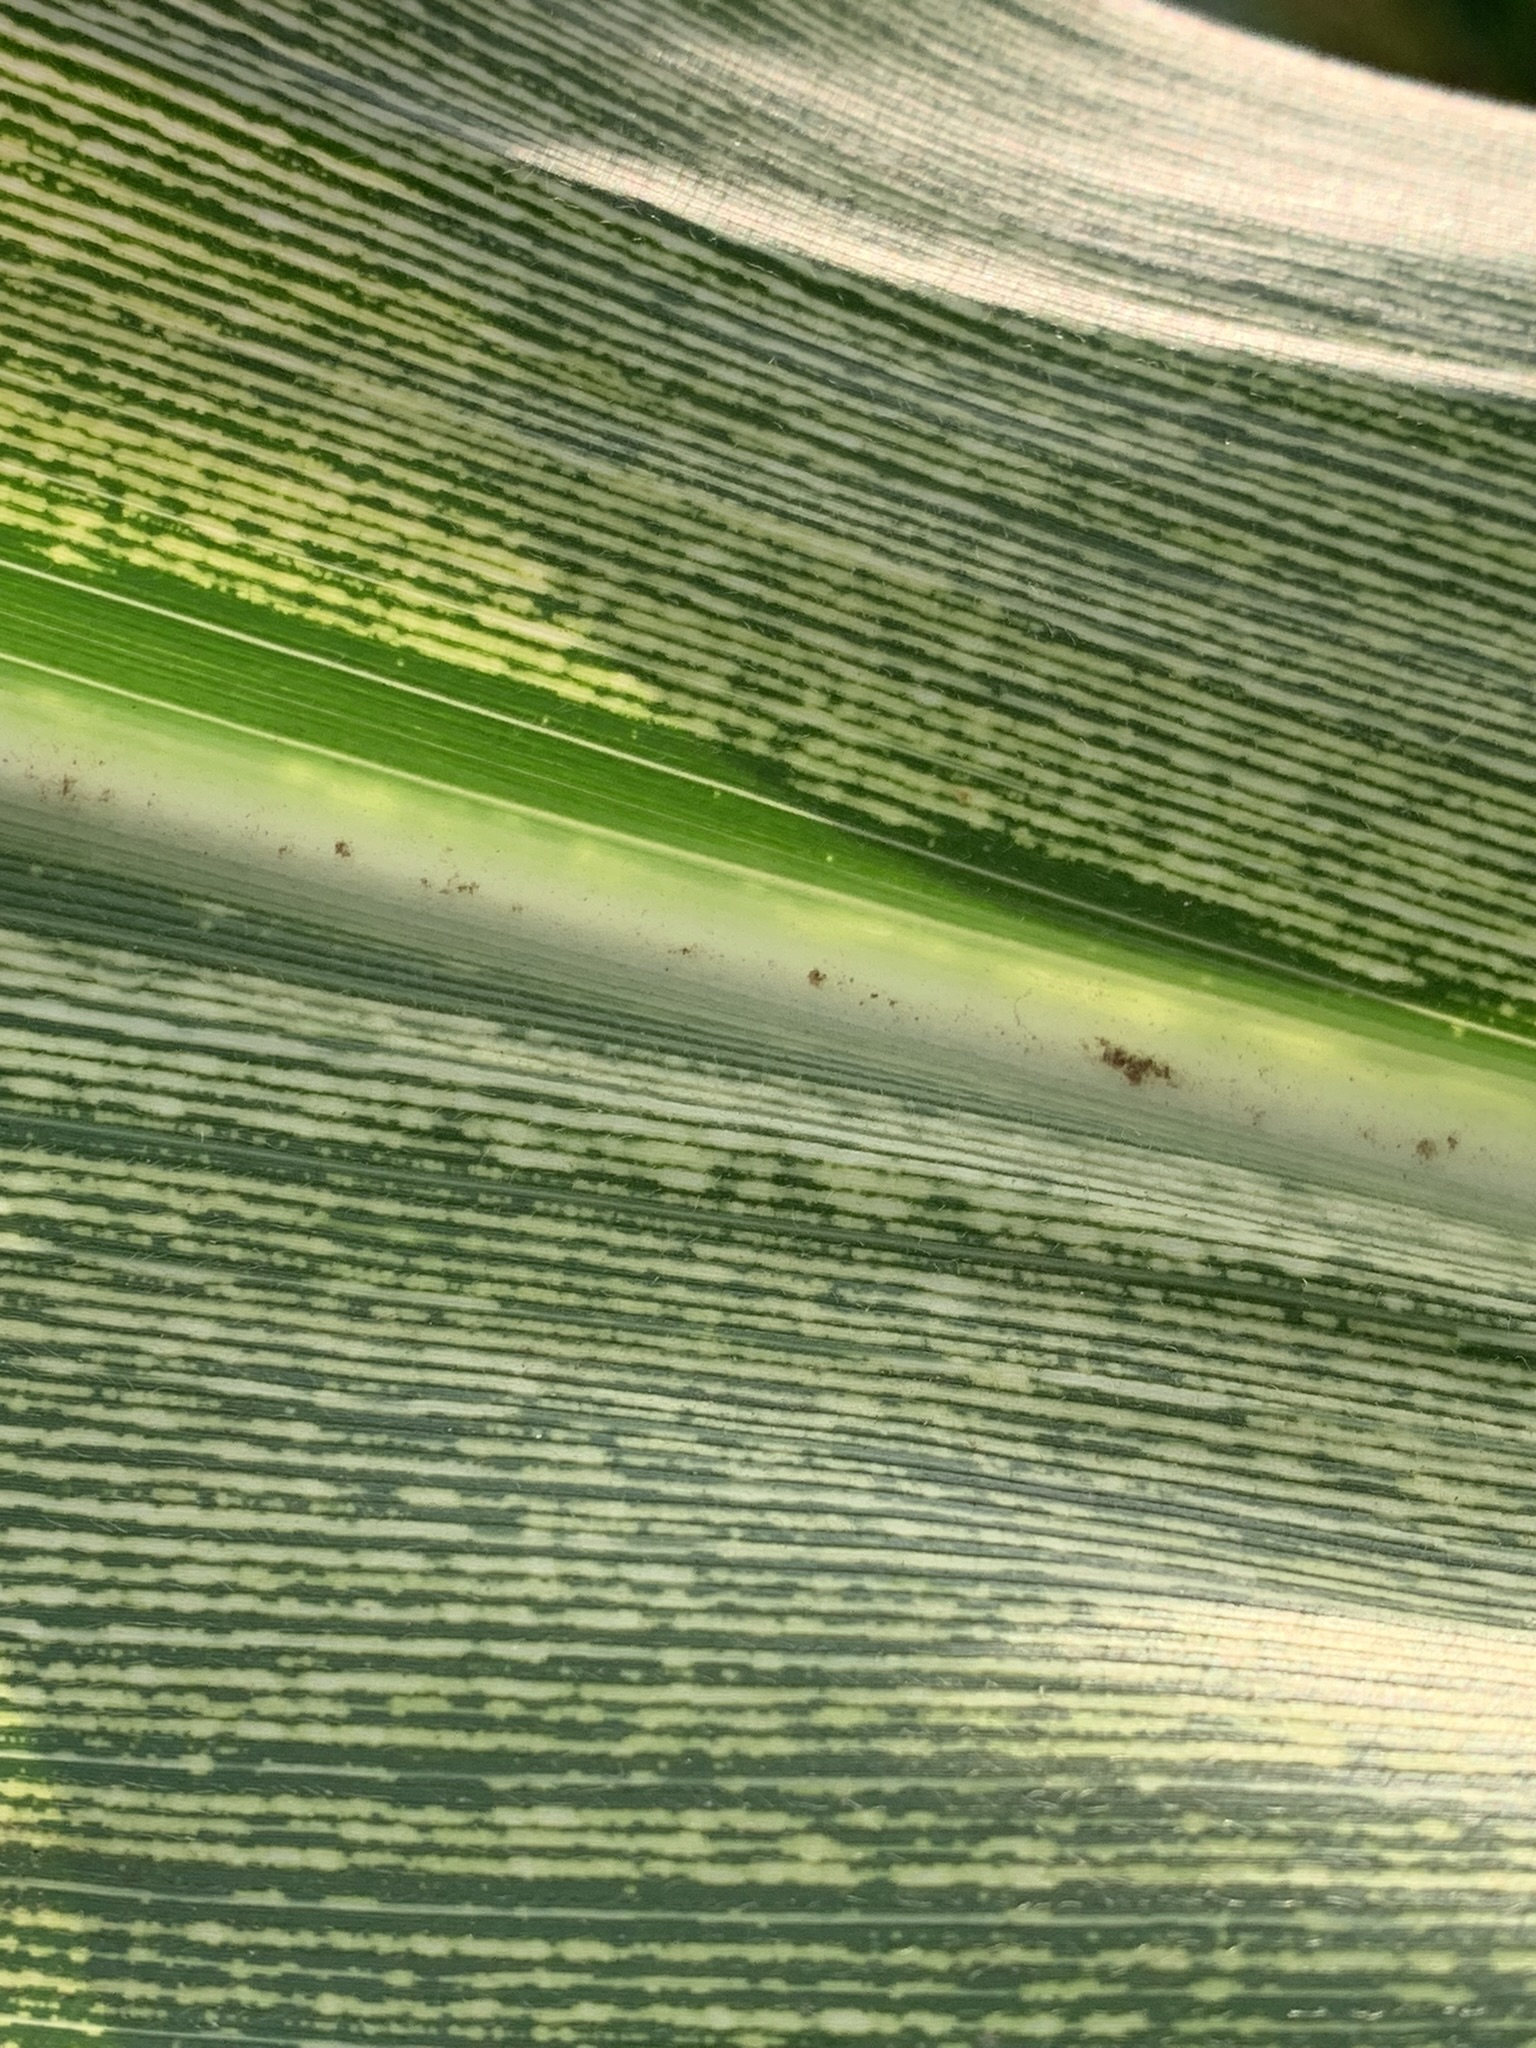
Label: MSV